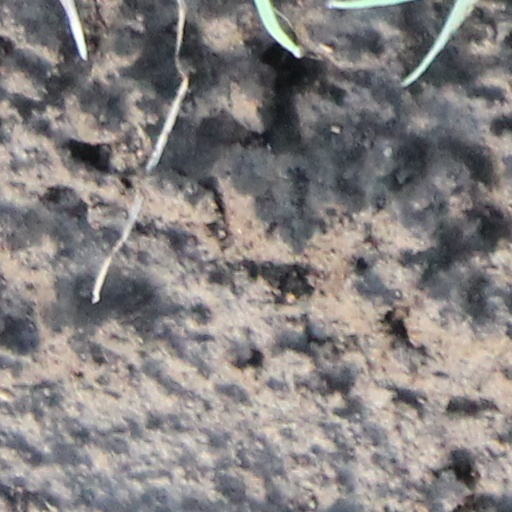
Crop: wheat